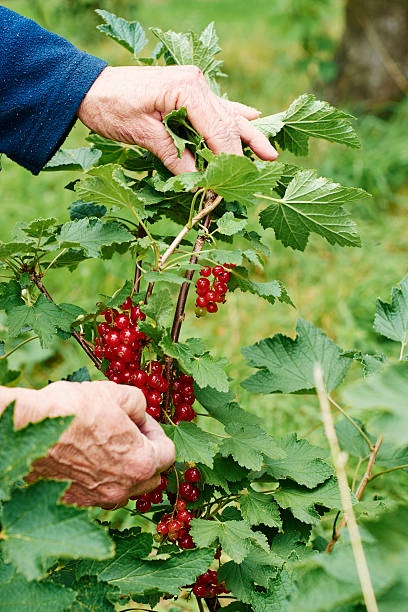
Label: redcurrant